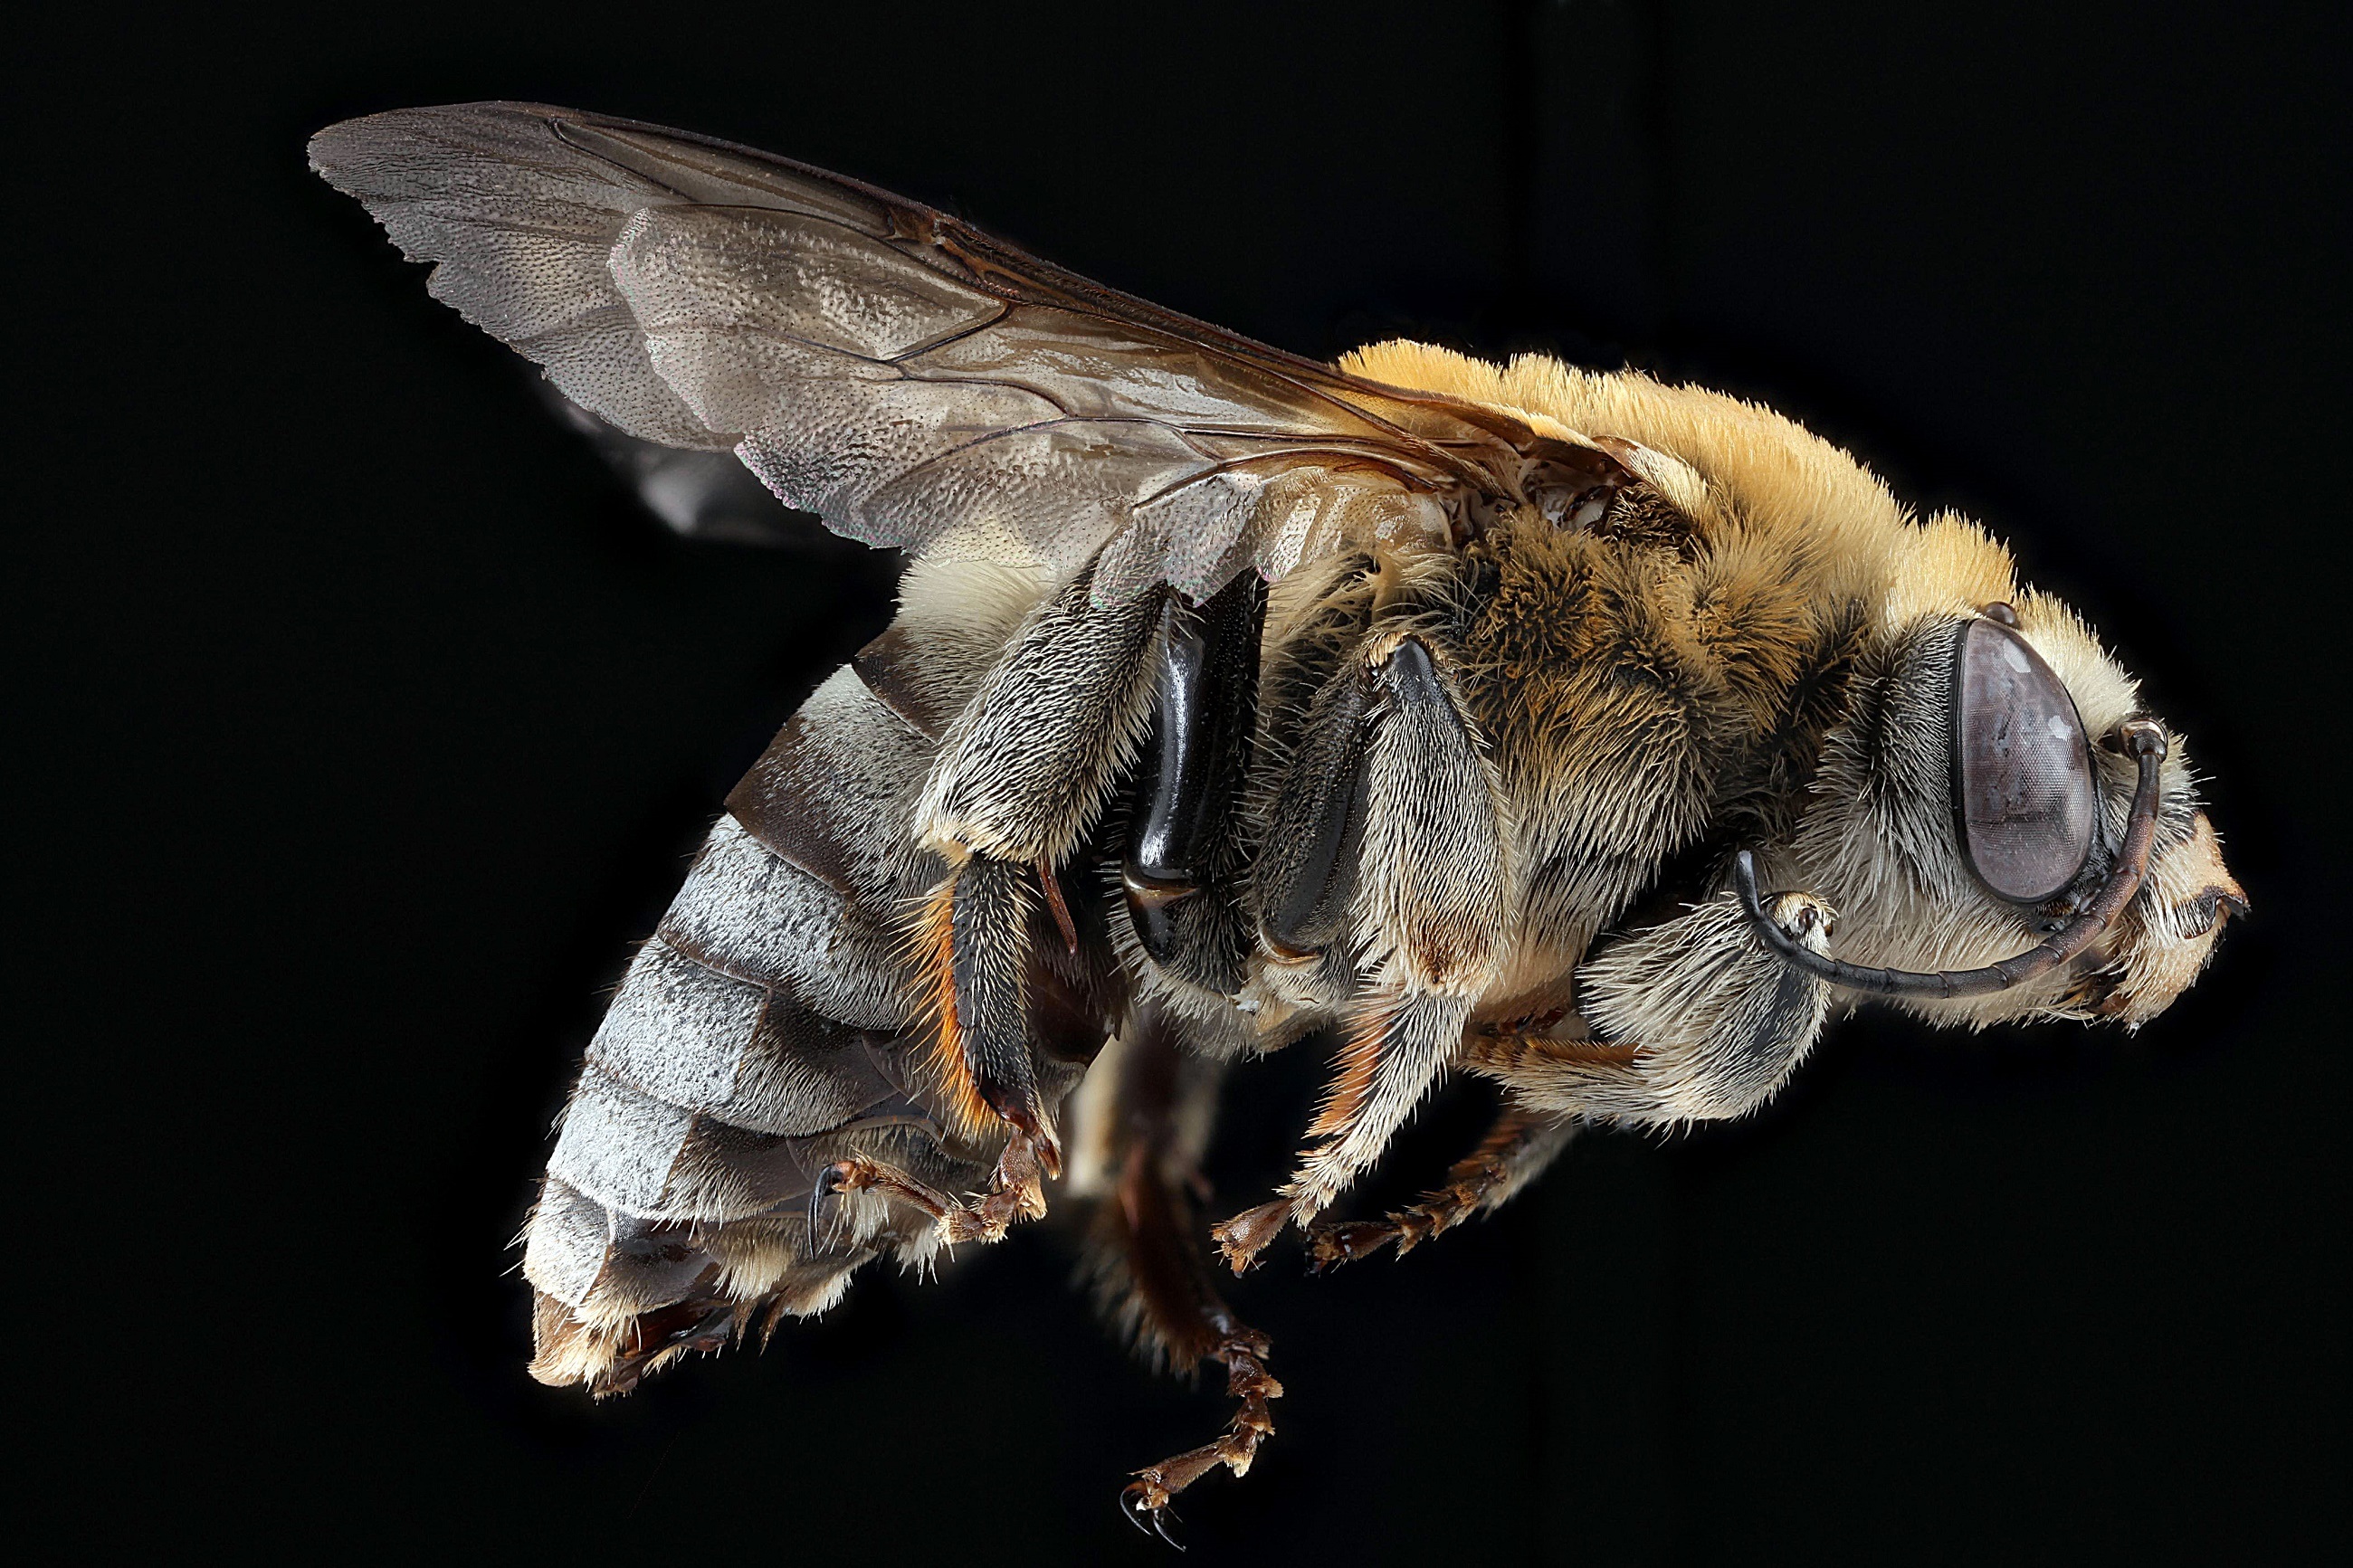
nature, wing, photography, fly, profile, wildlife, pollen, portrait, insect, macro, moth, fauna, invertebrate, close up, wings, bee, s, u, mounted, macro photography, geological survey, arthropod, honey bee, pollinator, membrane winged insect, cemolobus ipomoeae